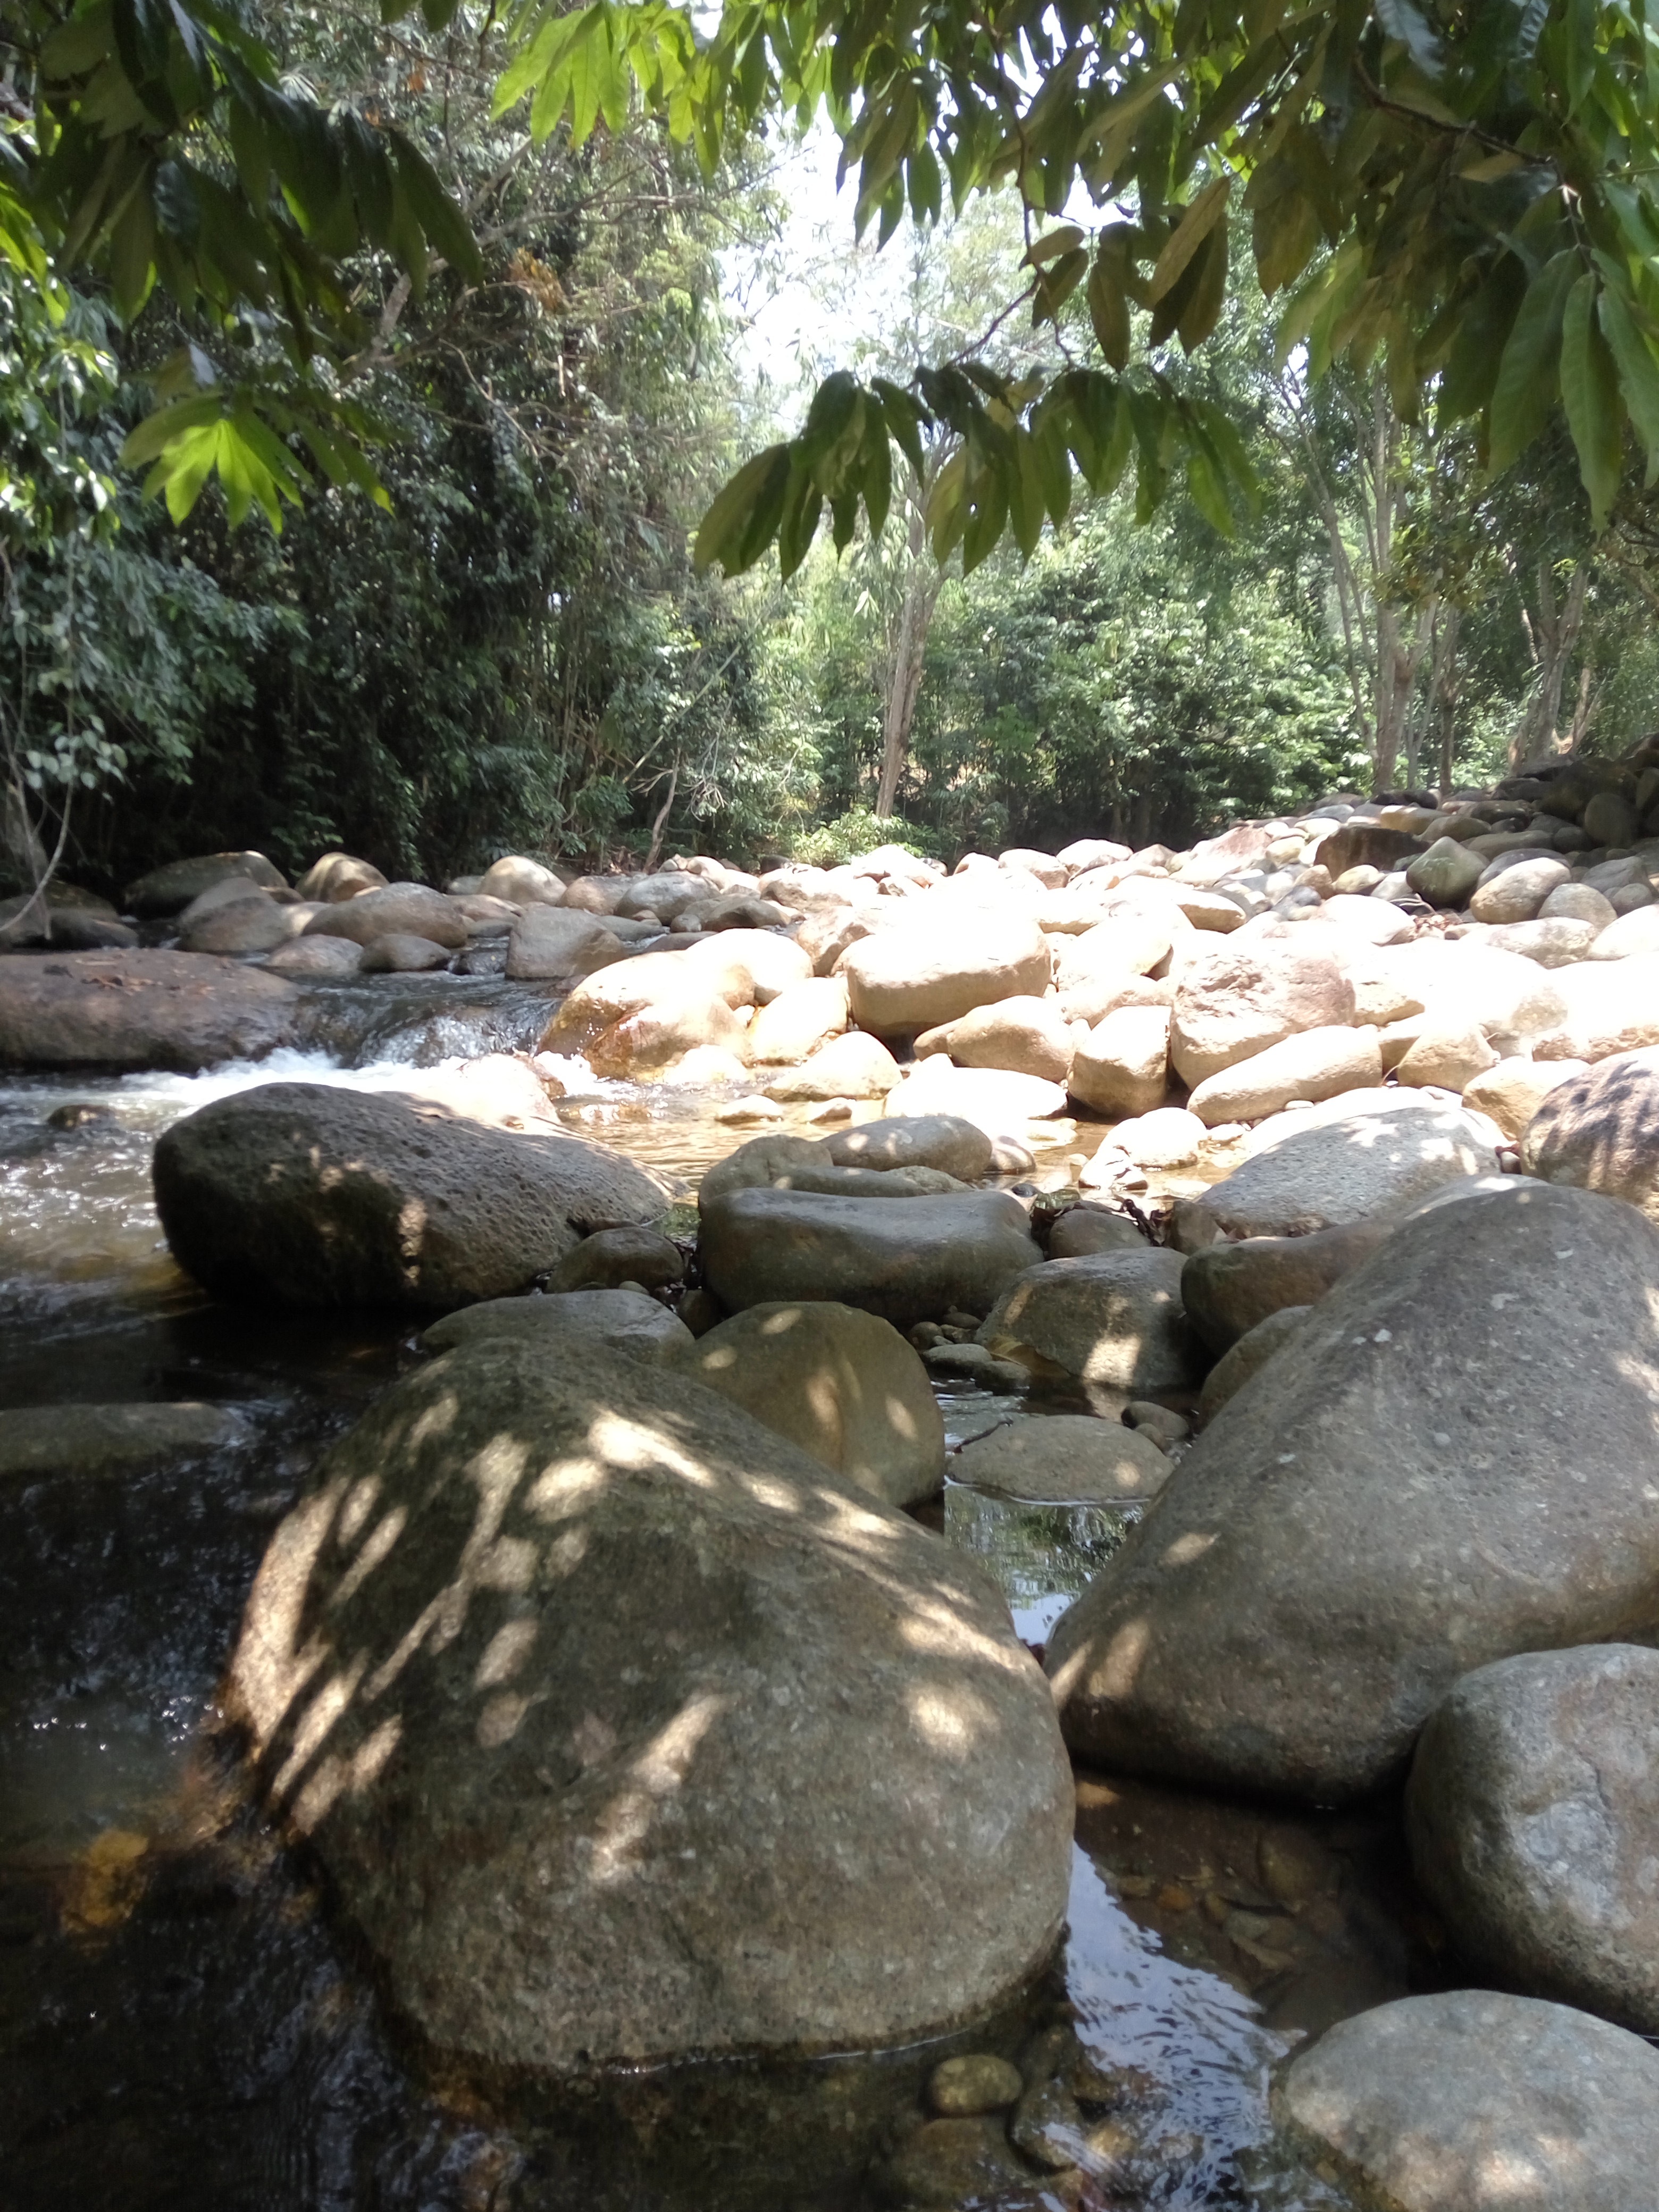
rock, pond, stream, botany, garden, material, body of water, boulder, water feature